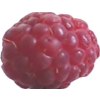
Label: raspberry